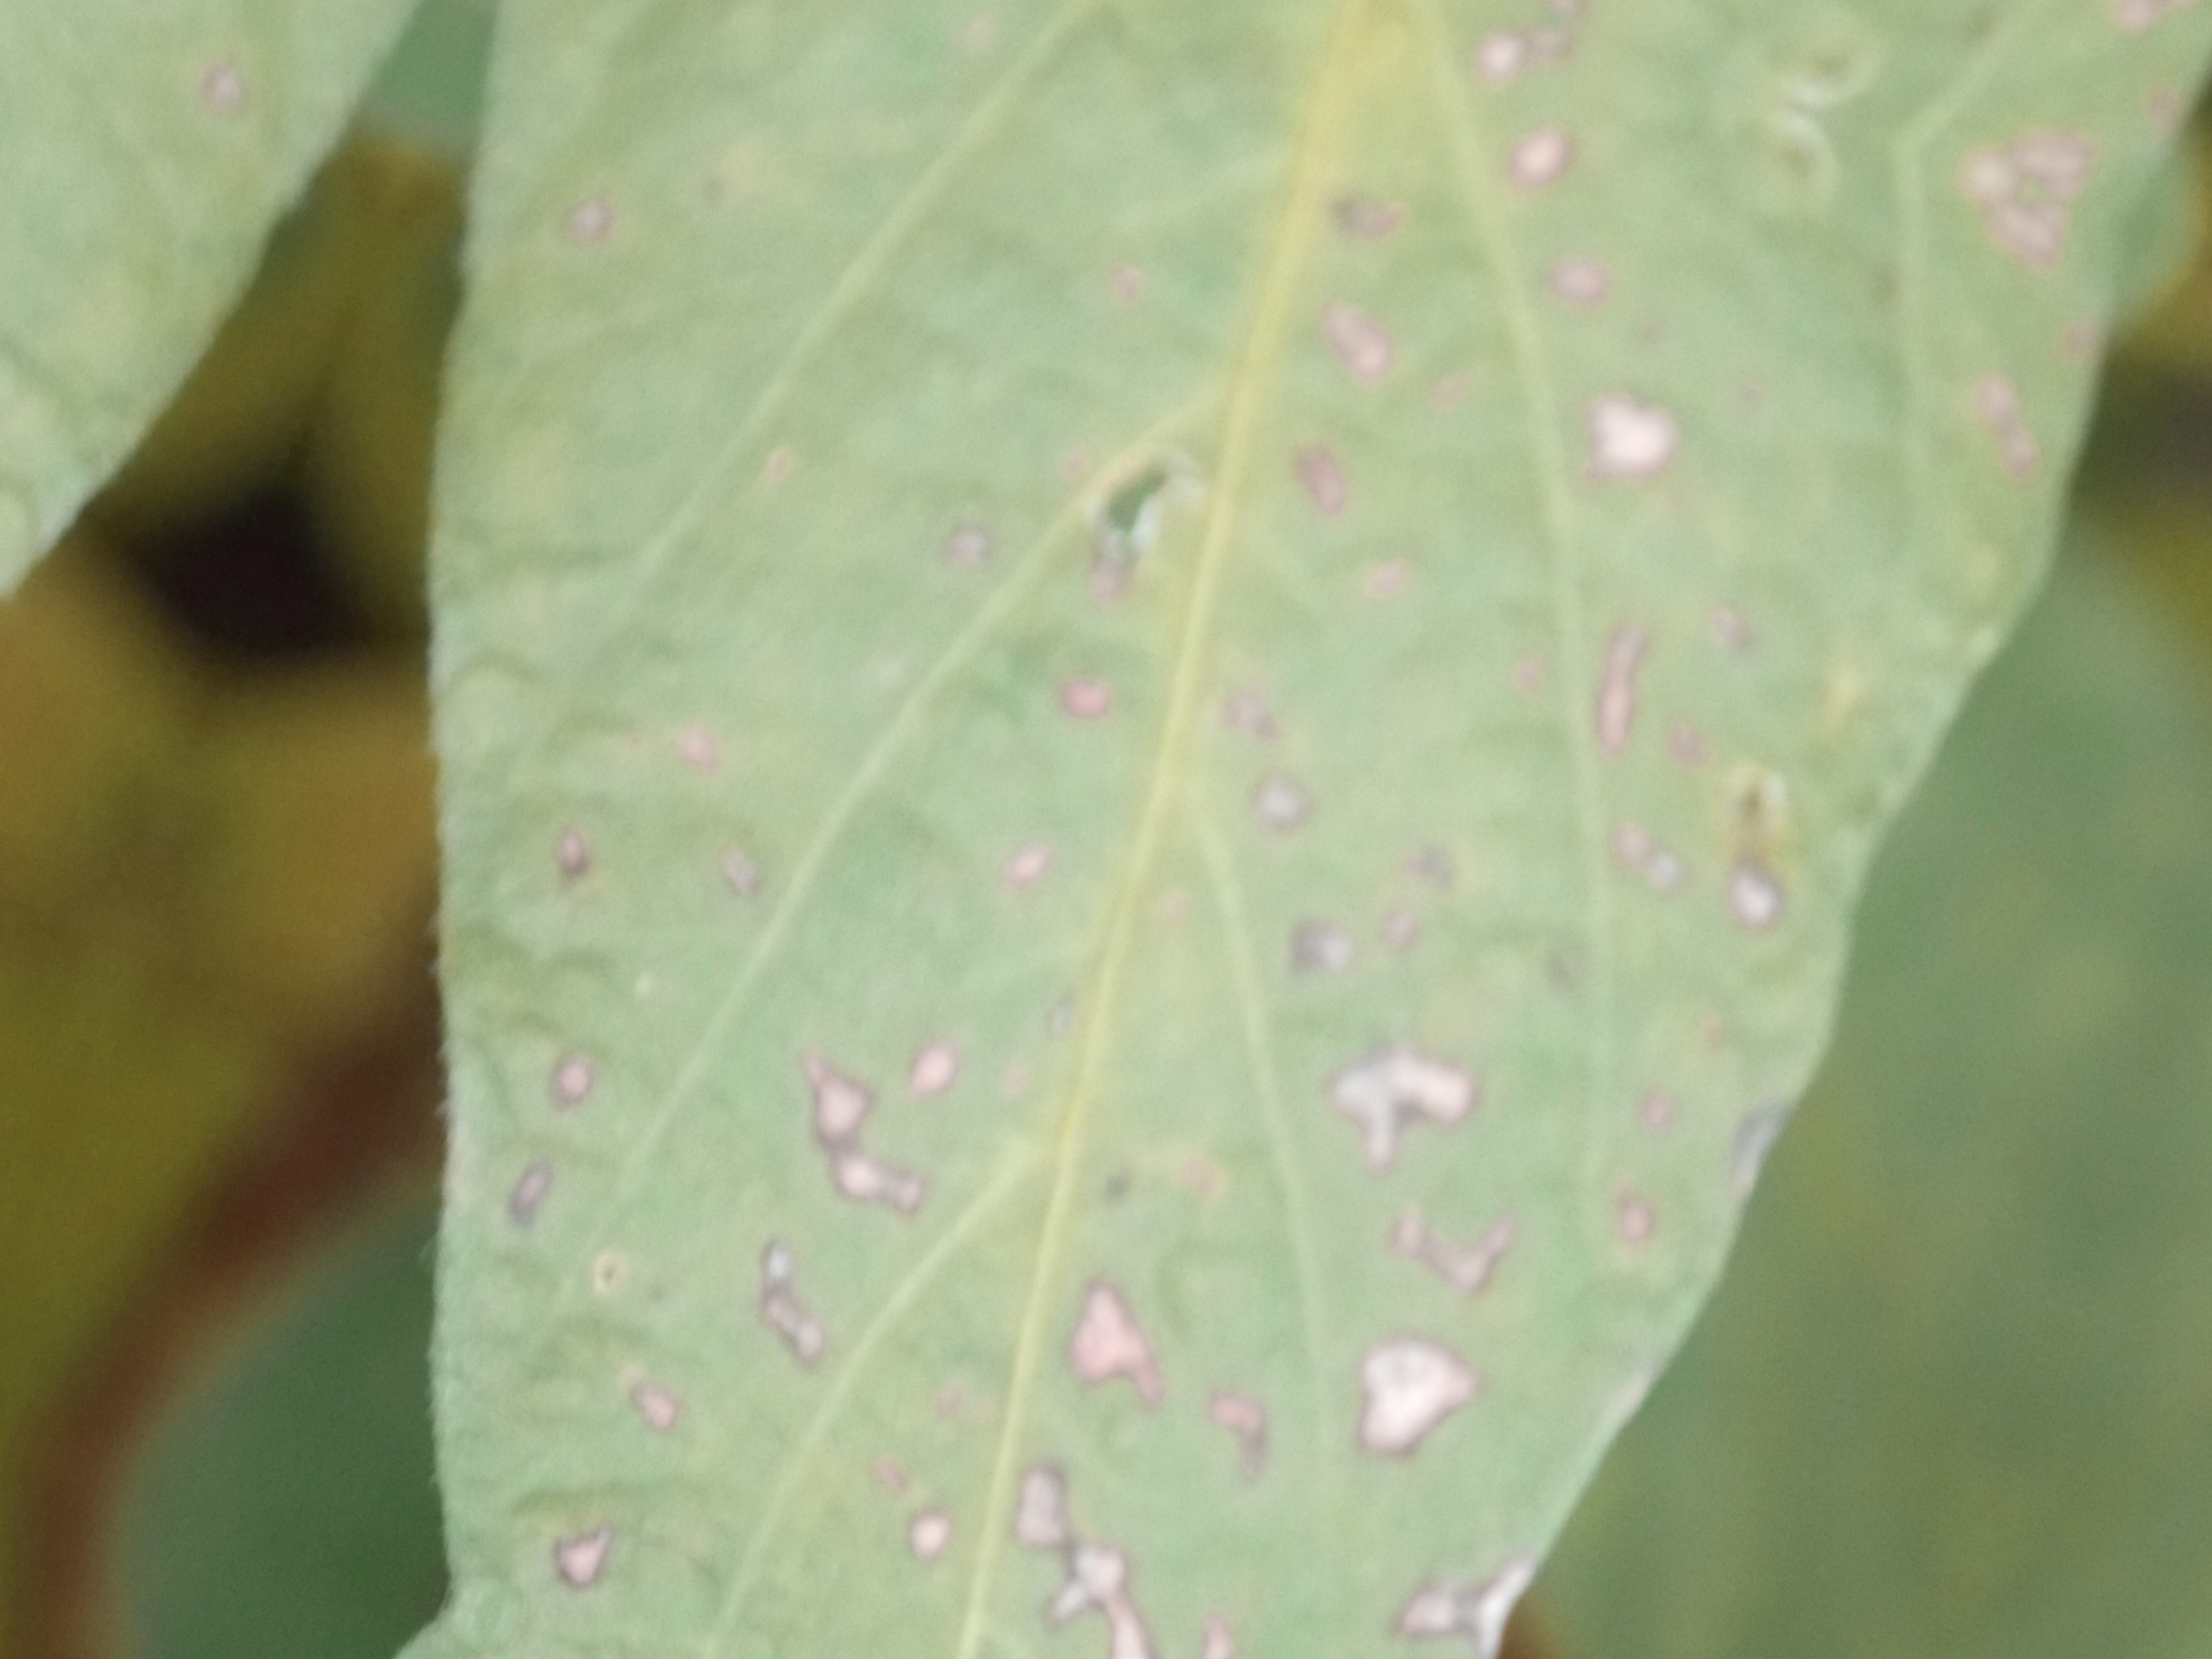
Label: Disease